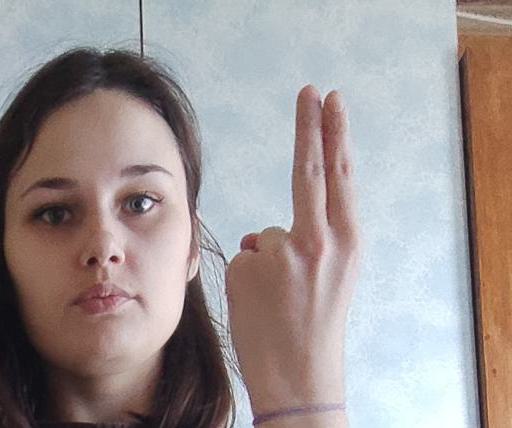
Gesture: two_up_inverted